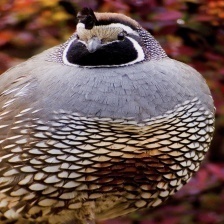
Species: CALIFORNIA QUAIL
Scientific name: CALLIPEPLA CALIFORNICA
ImageNet parent category: quail